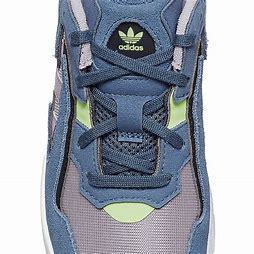
Brand: Adidas
Model: Yung 96 Chasm